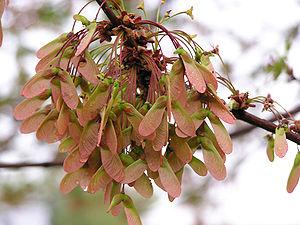
L'érable rouge est une espèce d'arbres de la famille des Sapindaceae, originaire de l’est du Canada et des États-Unis, et largement cultivé comme arbre d'ornement. Il est l'arbre-emblème de l'État de Rhode Island. Il a pour synonymes le plaine ou plaine rouge au Canada et il est parfois appelé l’érable de Virginie en France.